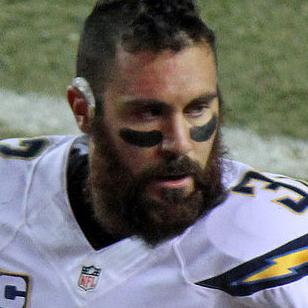
Age: 27